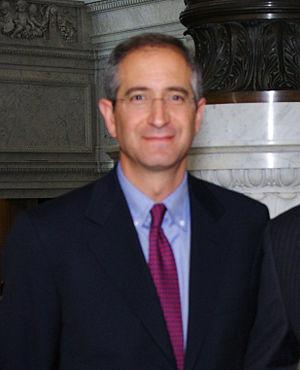
Brian L. Roberts est un homme d'affaires américain et le PDG de Comcast.